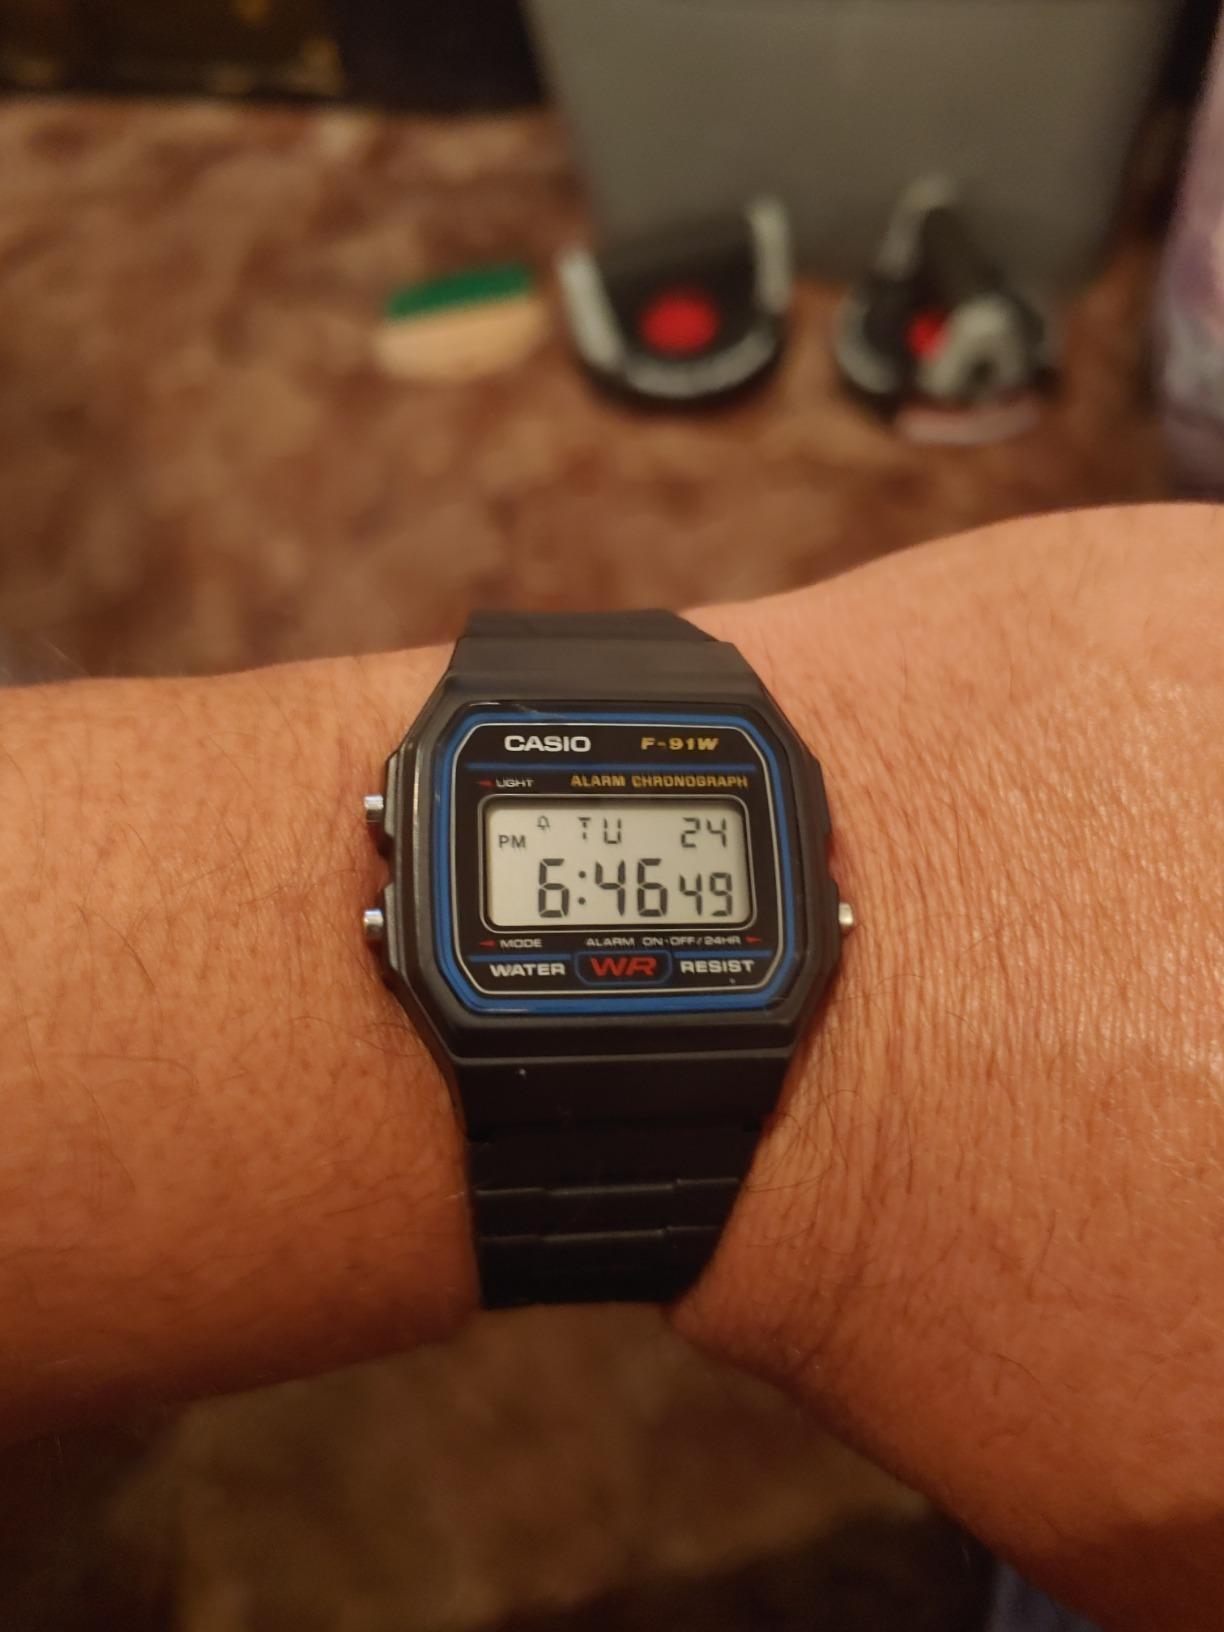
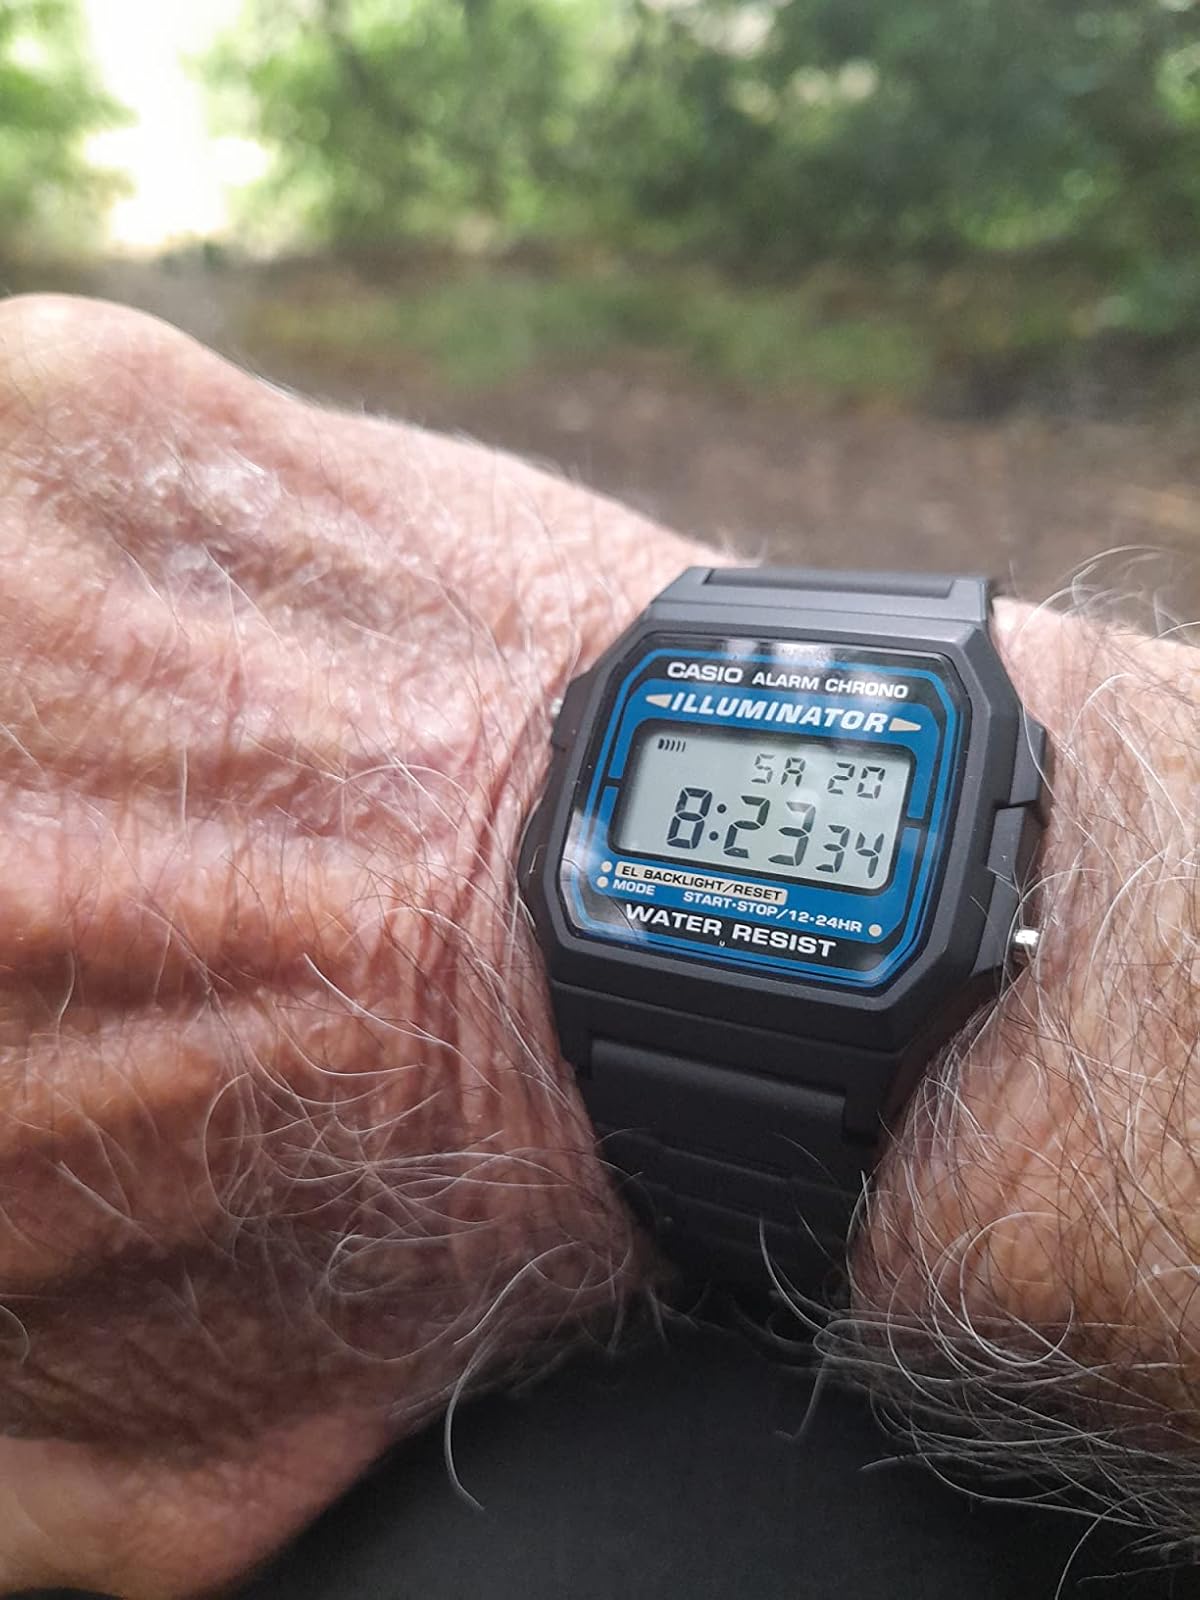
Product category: accessories_watch
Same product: no